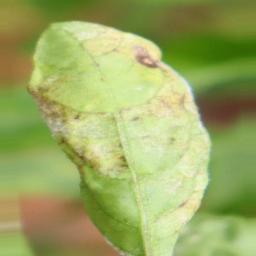
Label: powdery mildew